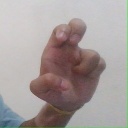
अक्षर: अ